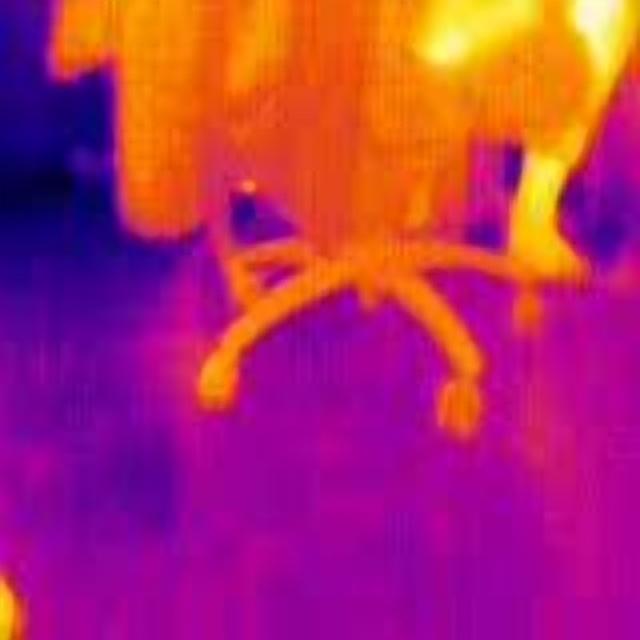
Detected objects:
label: person